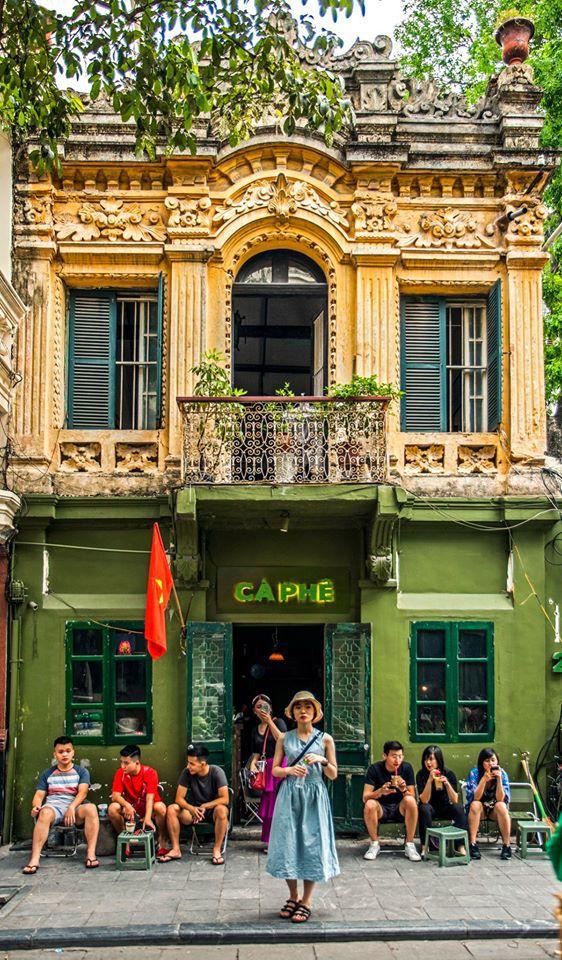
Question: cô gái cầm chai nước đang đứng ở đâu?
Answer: cô gái đang đứng trước một quán cà phê